Bavaria statue

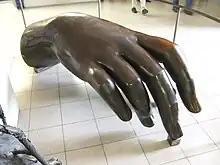
Recast of the right hand, in the Deutsches Museum

In 1907, Oskar von Miller, son of Ferdinand von Millers and founder of the Deutsches Museum in Munich, arranged to have a full-size casting made of the right hand of the Bavaria statue.